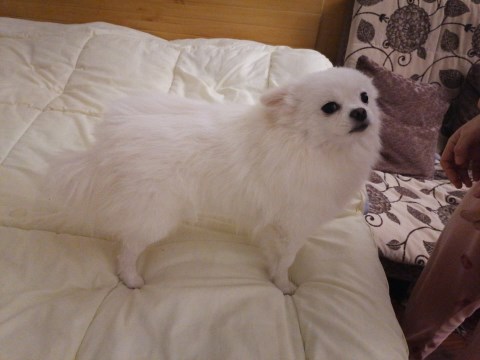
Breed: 1936-n000005-Pomeranian